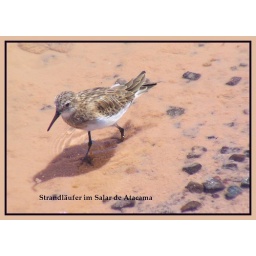
A little bird posing for me in the salt lake of the Atacama desert.